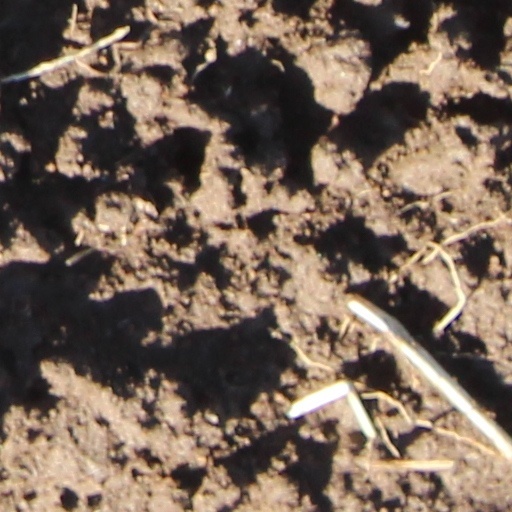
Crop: wheat